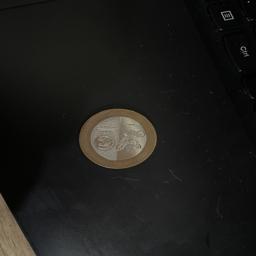
Label: 20_New_Back